Visa requirements for Ghanaian citizens

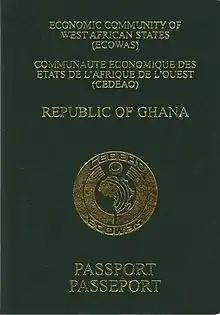
A Ghanaian passport

Visa requirements for Ghanaian citizens are administrative entry restrictions by the authorities of other states placed on citizens of Ghana. As of April 2025, Ghanaian citizens had visa-free or visa on arrival access to 67 countries and territories, ranking the Ghanaian passport 71st in terms of travel freedom (tied with passports from Cape Verde, Benin, and Armenia) according to the Henley Passport Index.